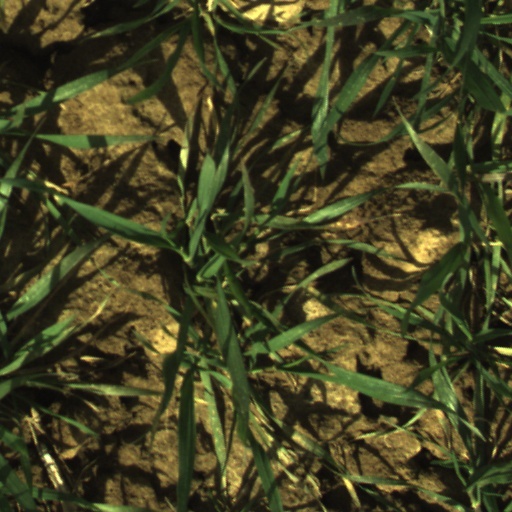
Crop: wheat